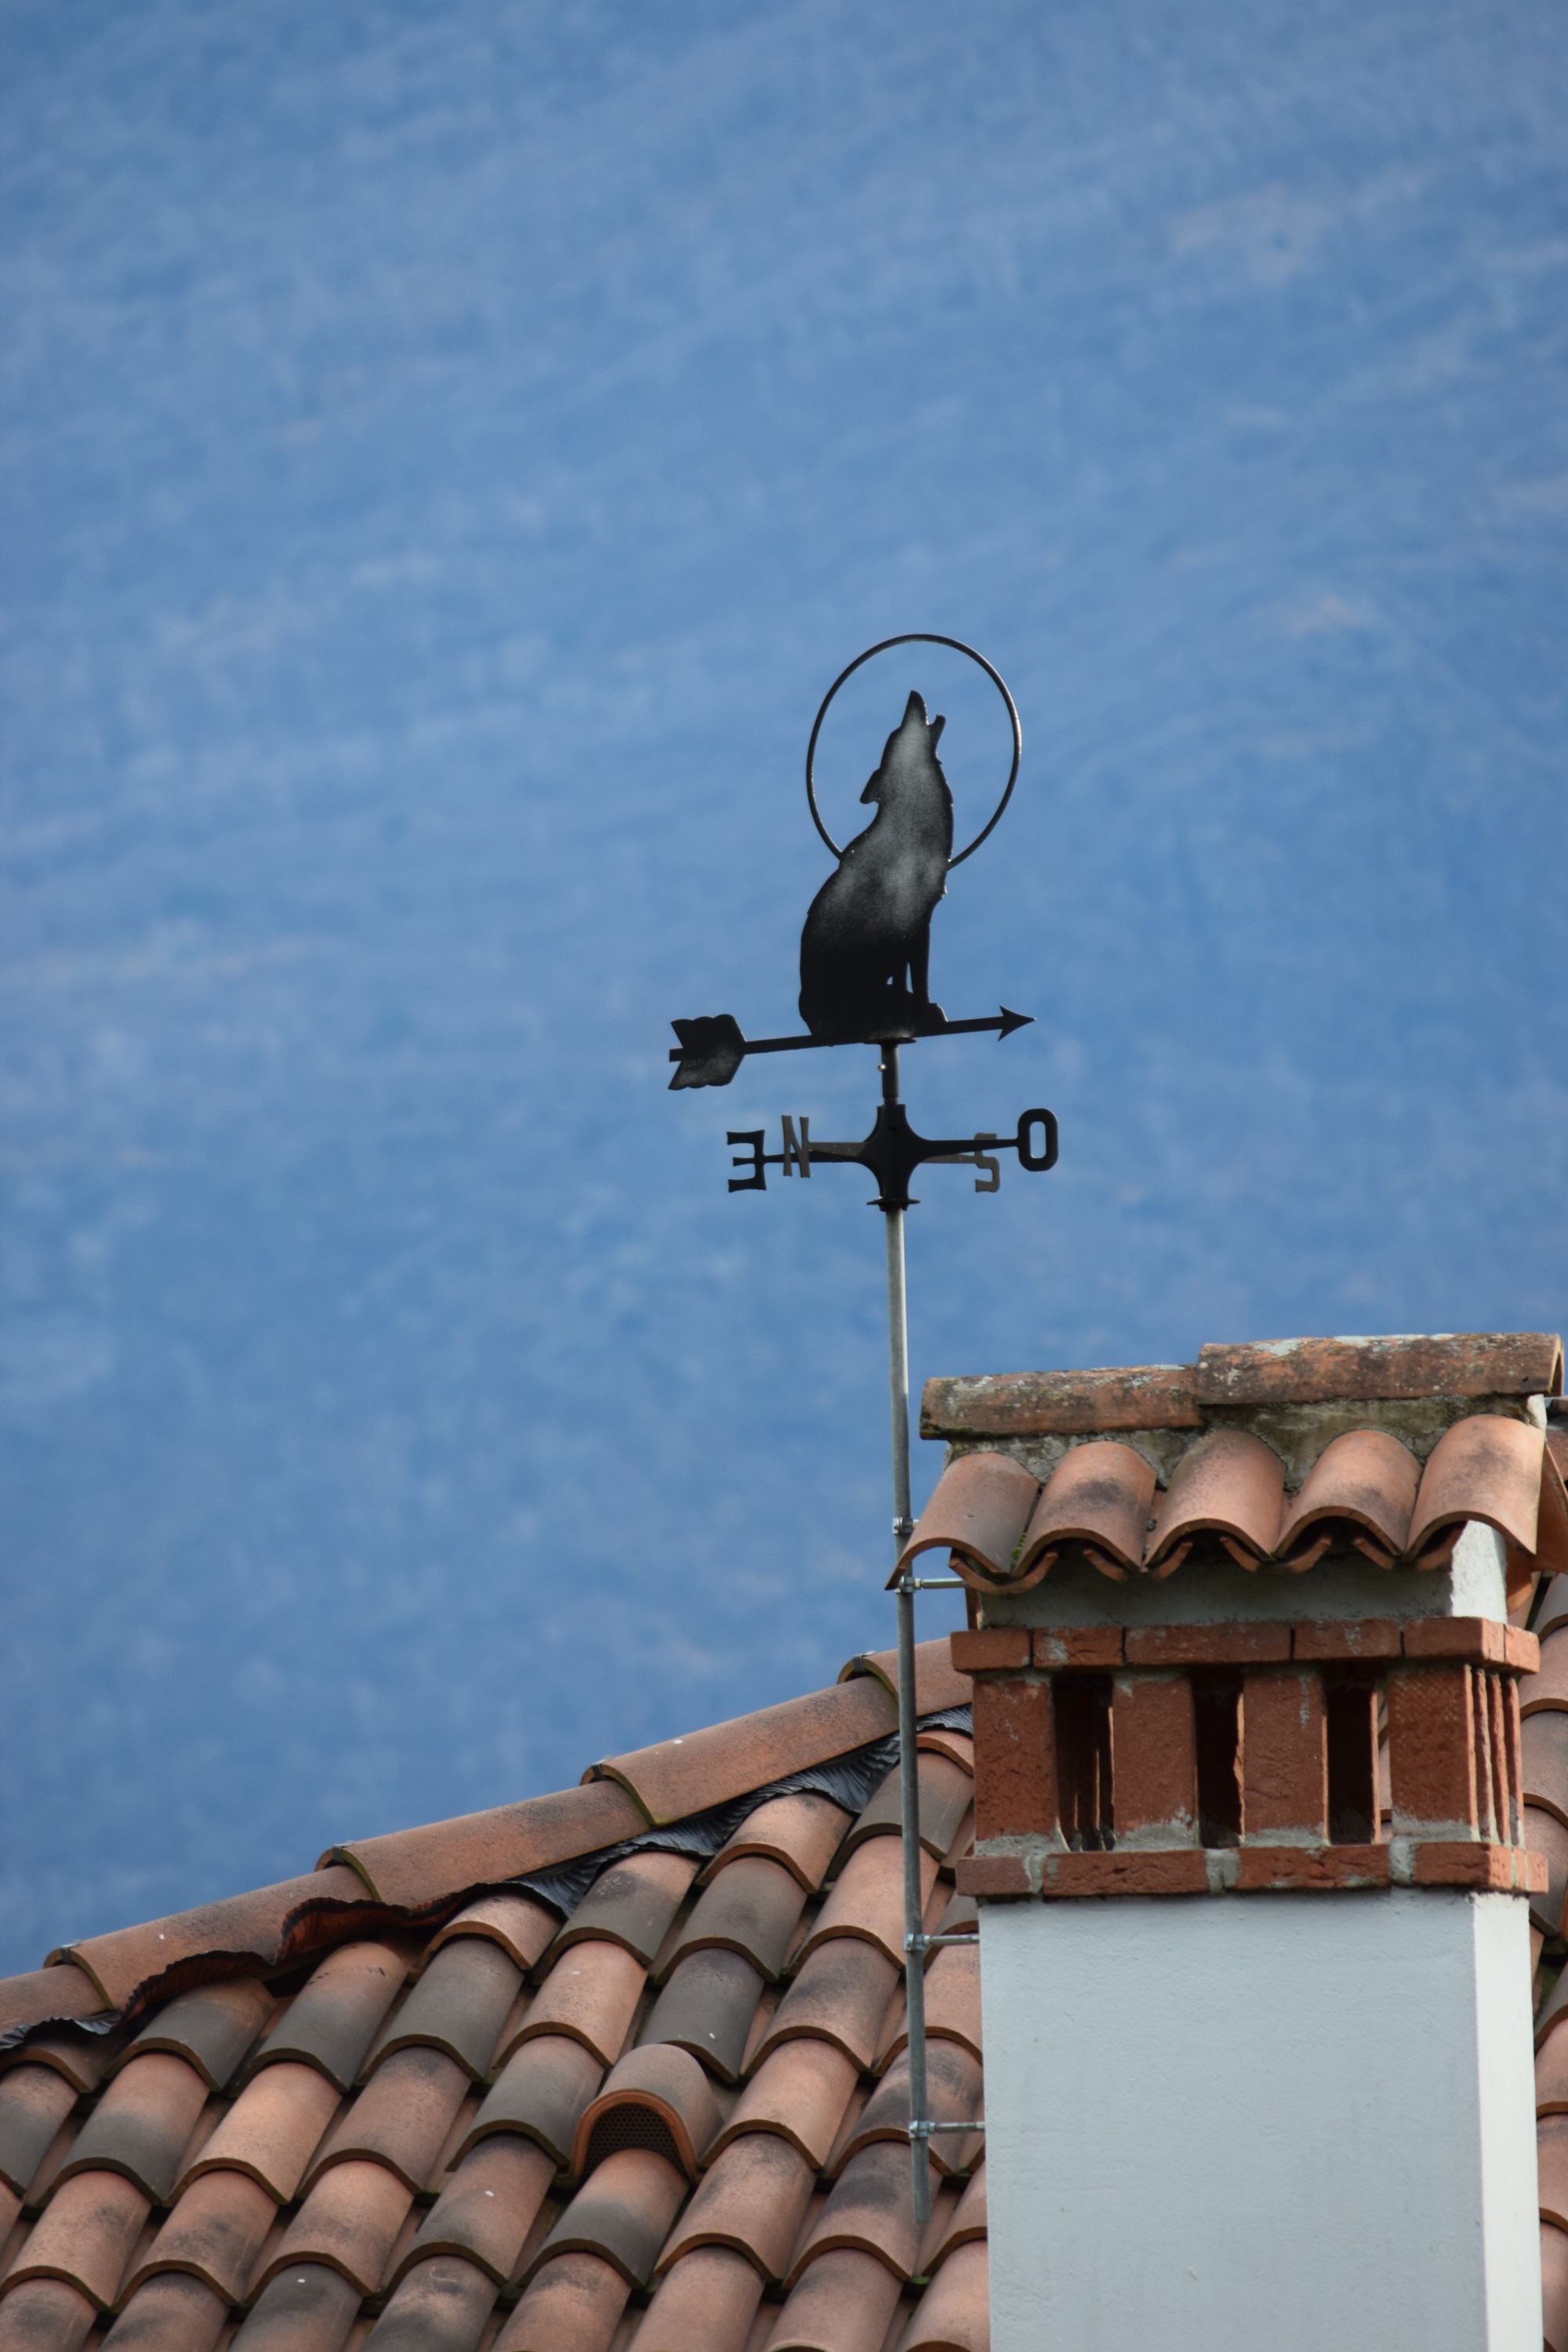
wall, blue, street light, wolf, lighting, weathervane, como, outdoor structure, gravedona, wind marks